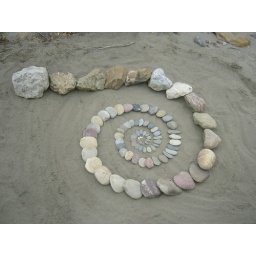
a man made image in the soft sand of a river bed. made to emphasize the journey of how a rock is eroded away.